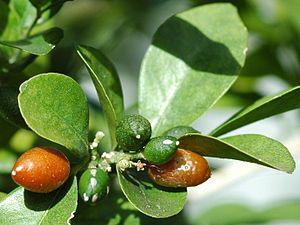
Le buis de Chine ou bois jasmin est un arbuste sempervirent de sous-bois originaire du Sud-Est asiatique et commun dans de nombreuses régions tropicales. Il est aussi appelé "bois-jasmin", "oranger jasmin", ou "bois de satin".